Mike Carey (writer)

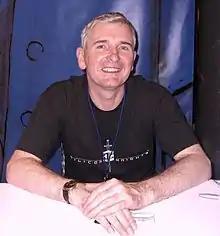
Carey at the New York Comic Con in Manhattan, 10 October 2010

Mike Carey (born 1959), also known by his pen name M. R. Carey, is a British writer of comic books, novels and films, whose credits include the long-running "The Sandman" spin-off series "Lucifer", a three-year stint on "Hellblazer", as well as his creator-owned titles "Crossing Midnight" and "The Unwritten" for DC Comics' Vertigo imprint, a lengthy run on Marvel's "X-Men", the 2014 novel "The Girl with All the Gifts" and its 2016 film adaptation.